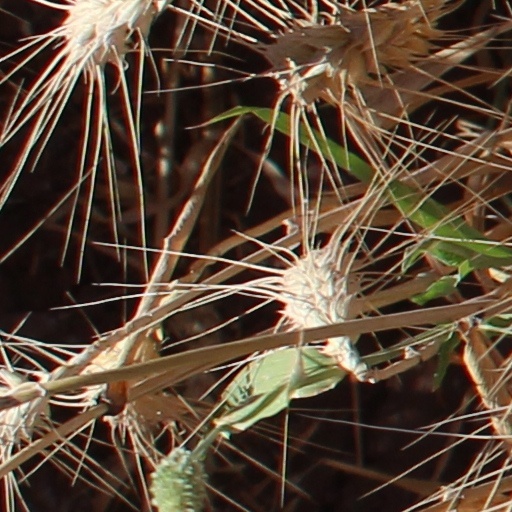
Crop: wheat